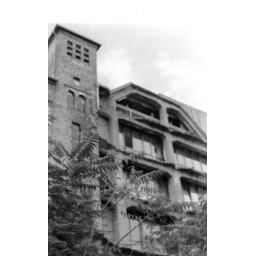
April 2008 Communist building in Berlin - now an art house